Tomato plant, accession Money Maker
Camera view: bottom (45 deg); turntable rotation: 180 degrees
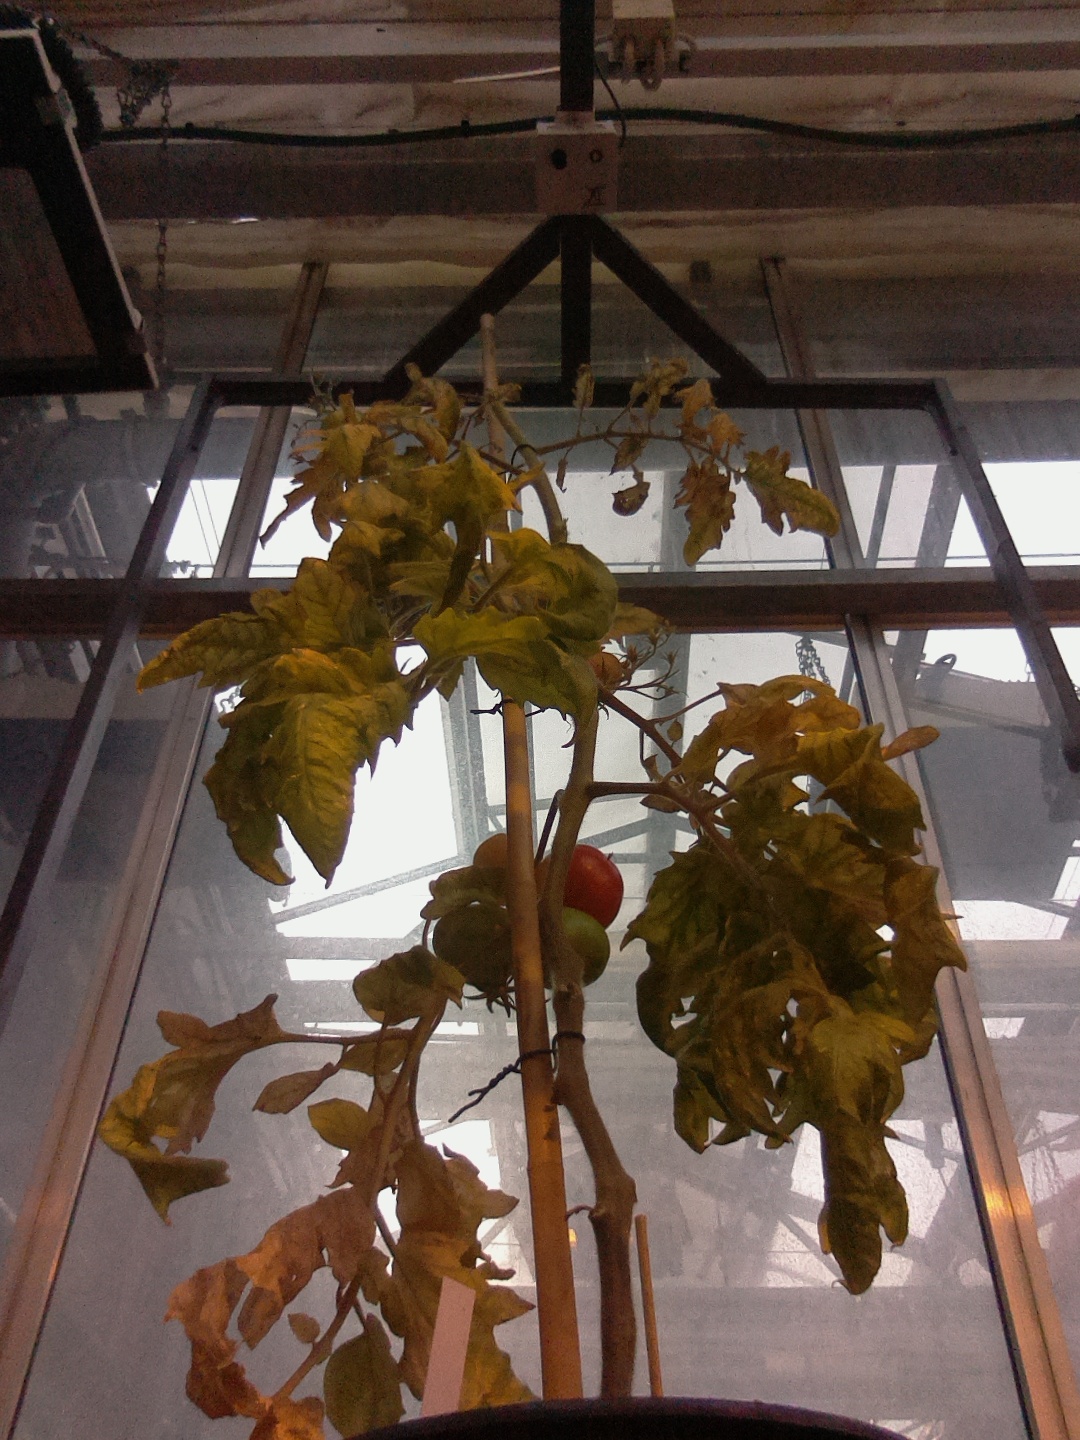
BBCH growth stage 83: 30%-40% of fruits show typical fully ripe color